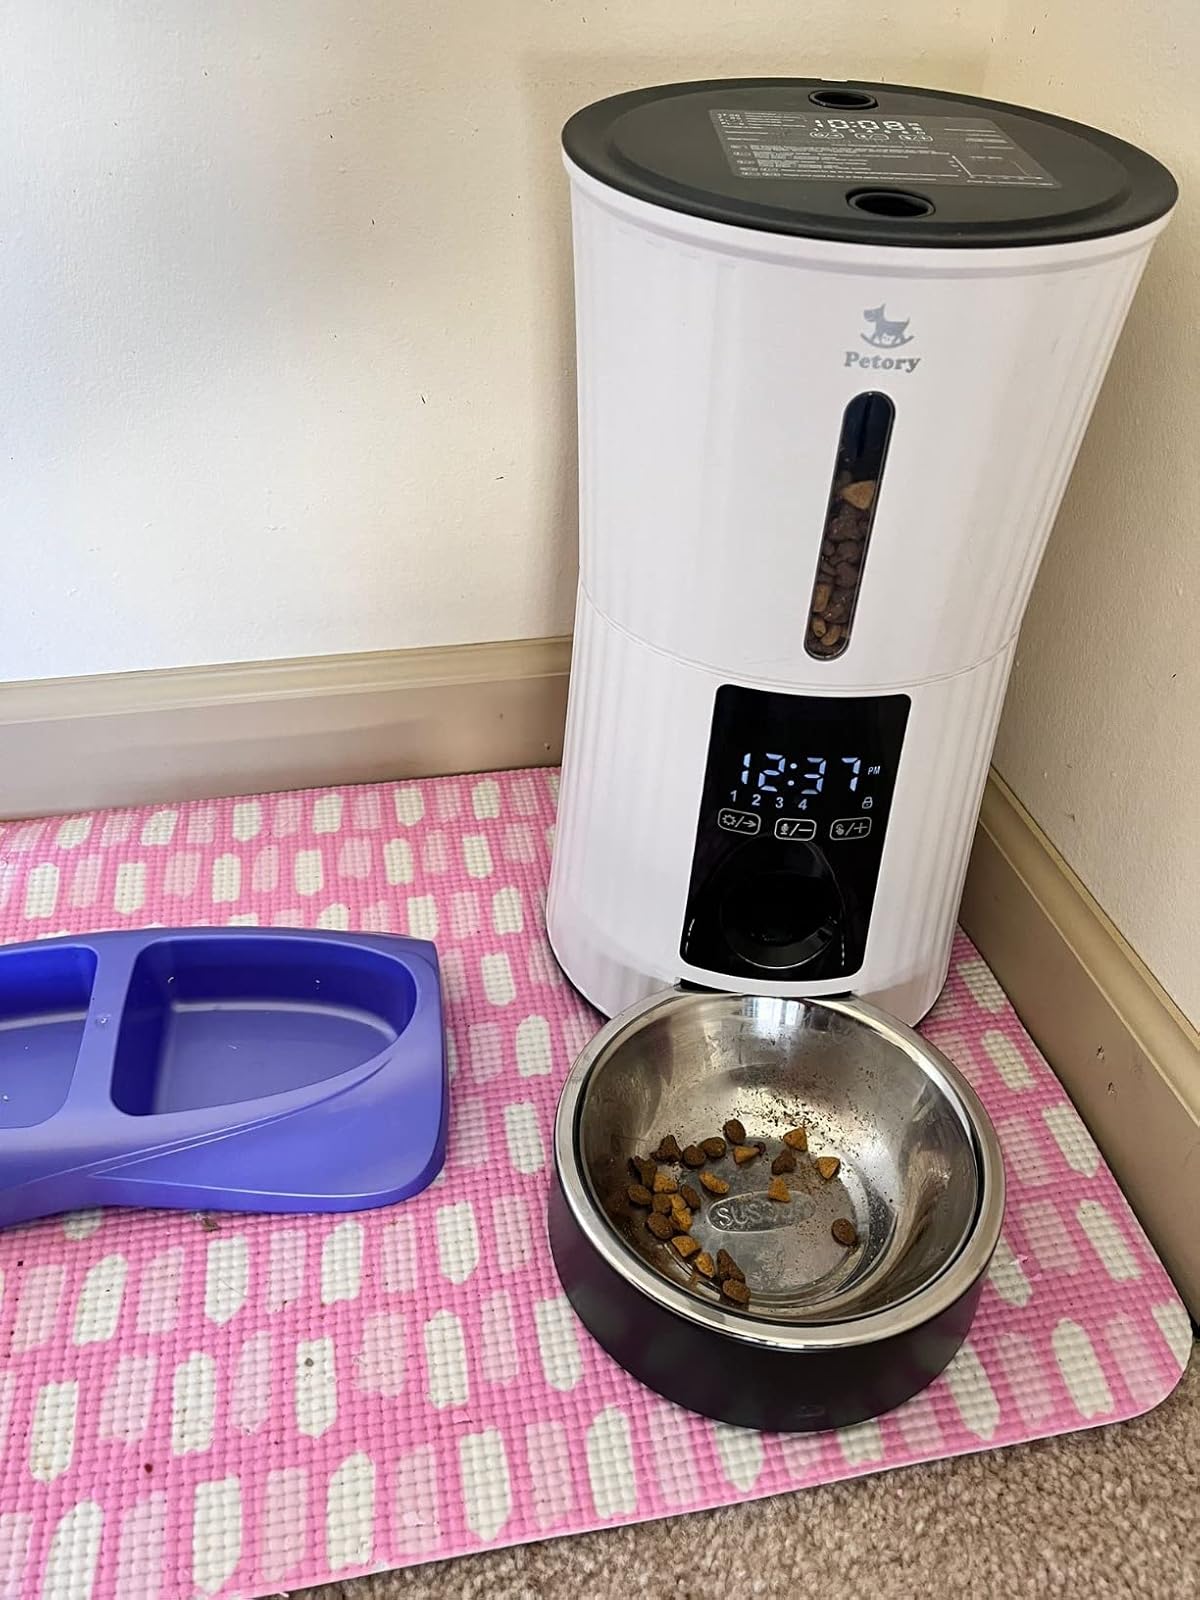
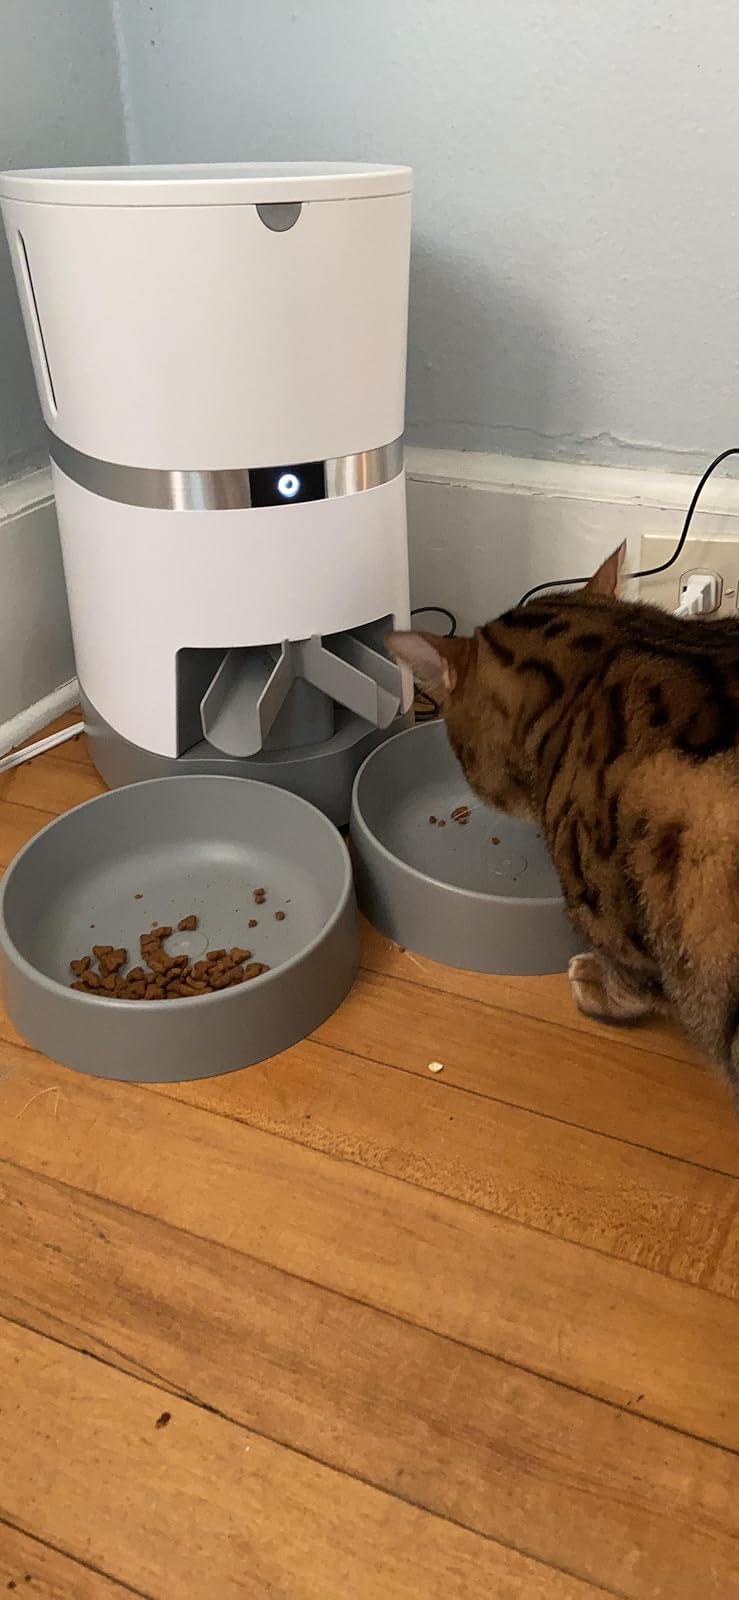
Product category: items_feeder
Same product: no